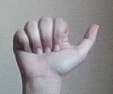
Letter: dhad